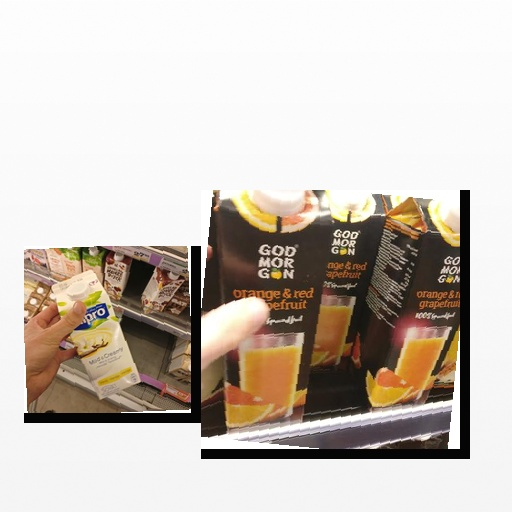
Food items: vanilla_soyghurt, orange_red_grapefruit_juice